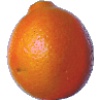
Label: Tangelo 1